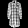
Label: Dress